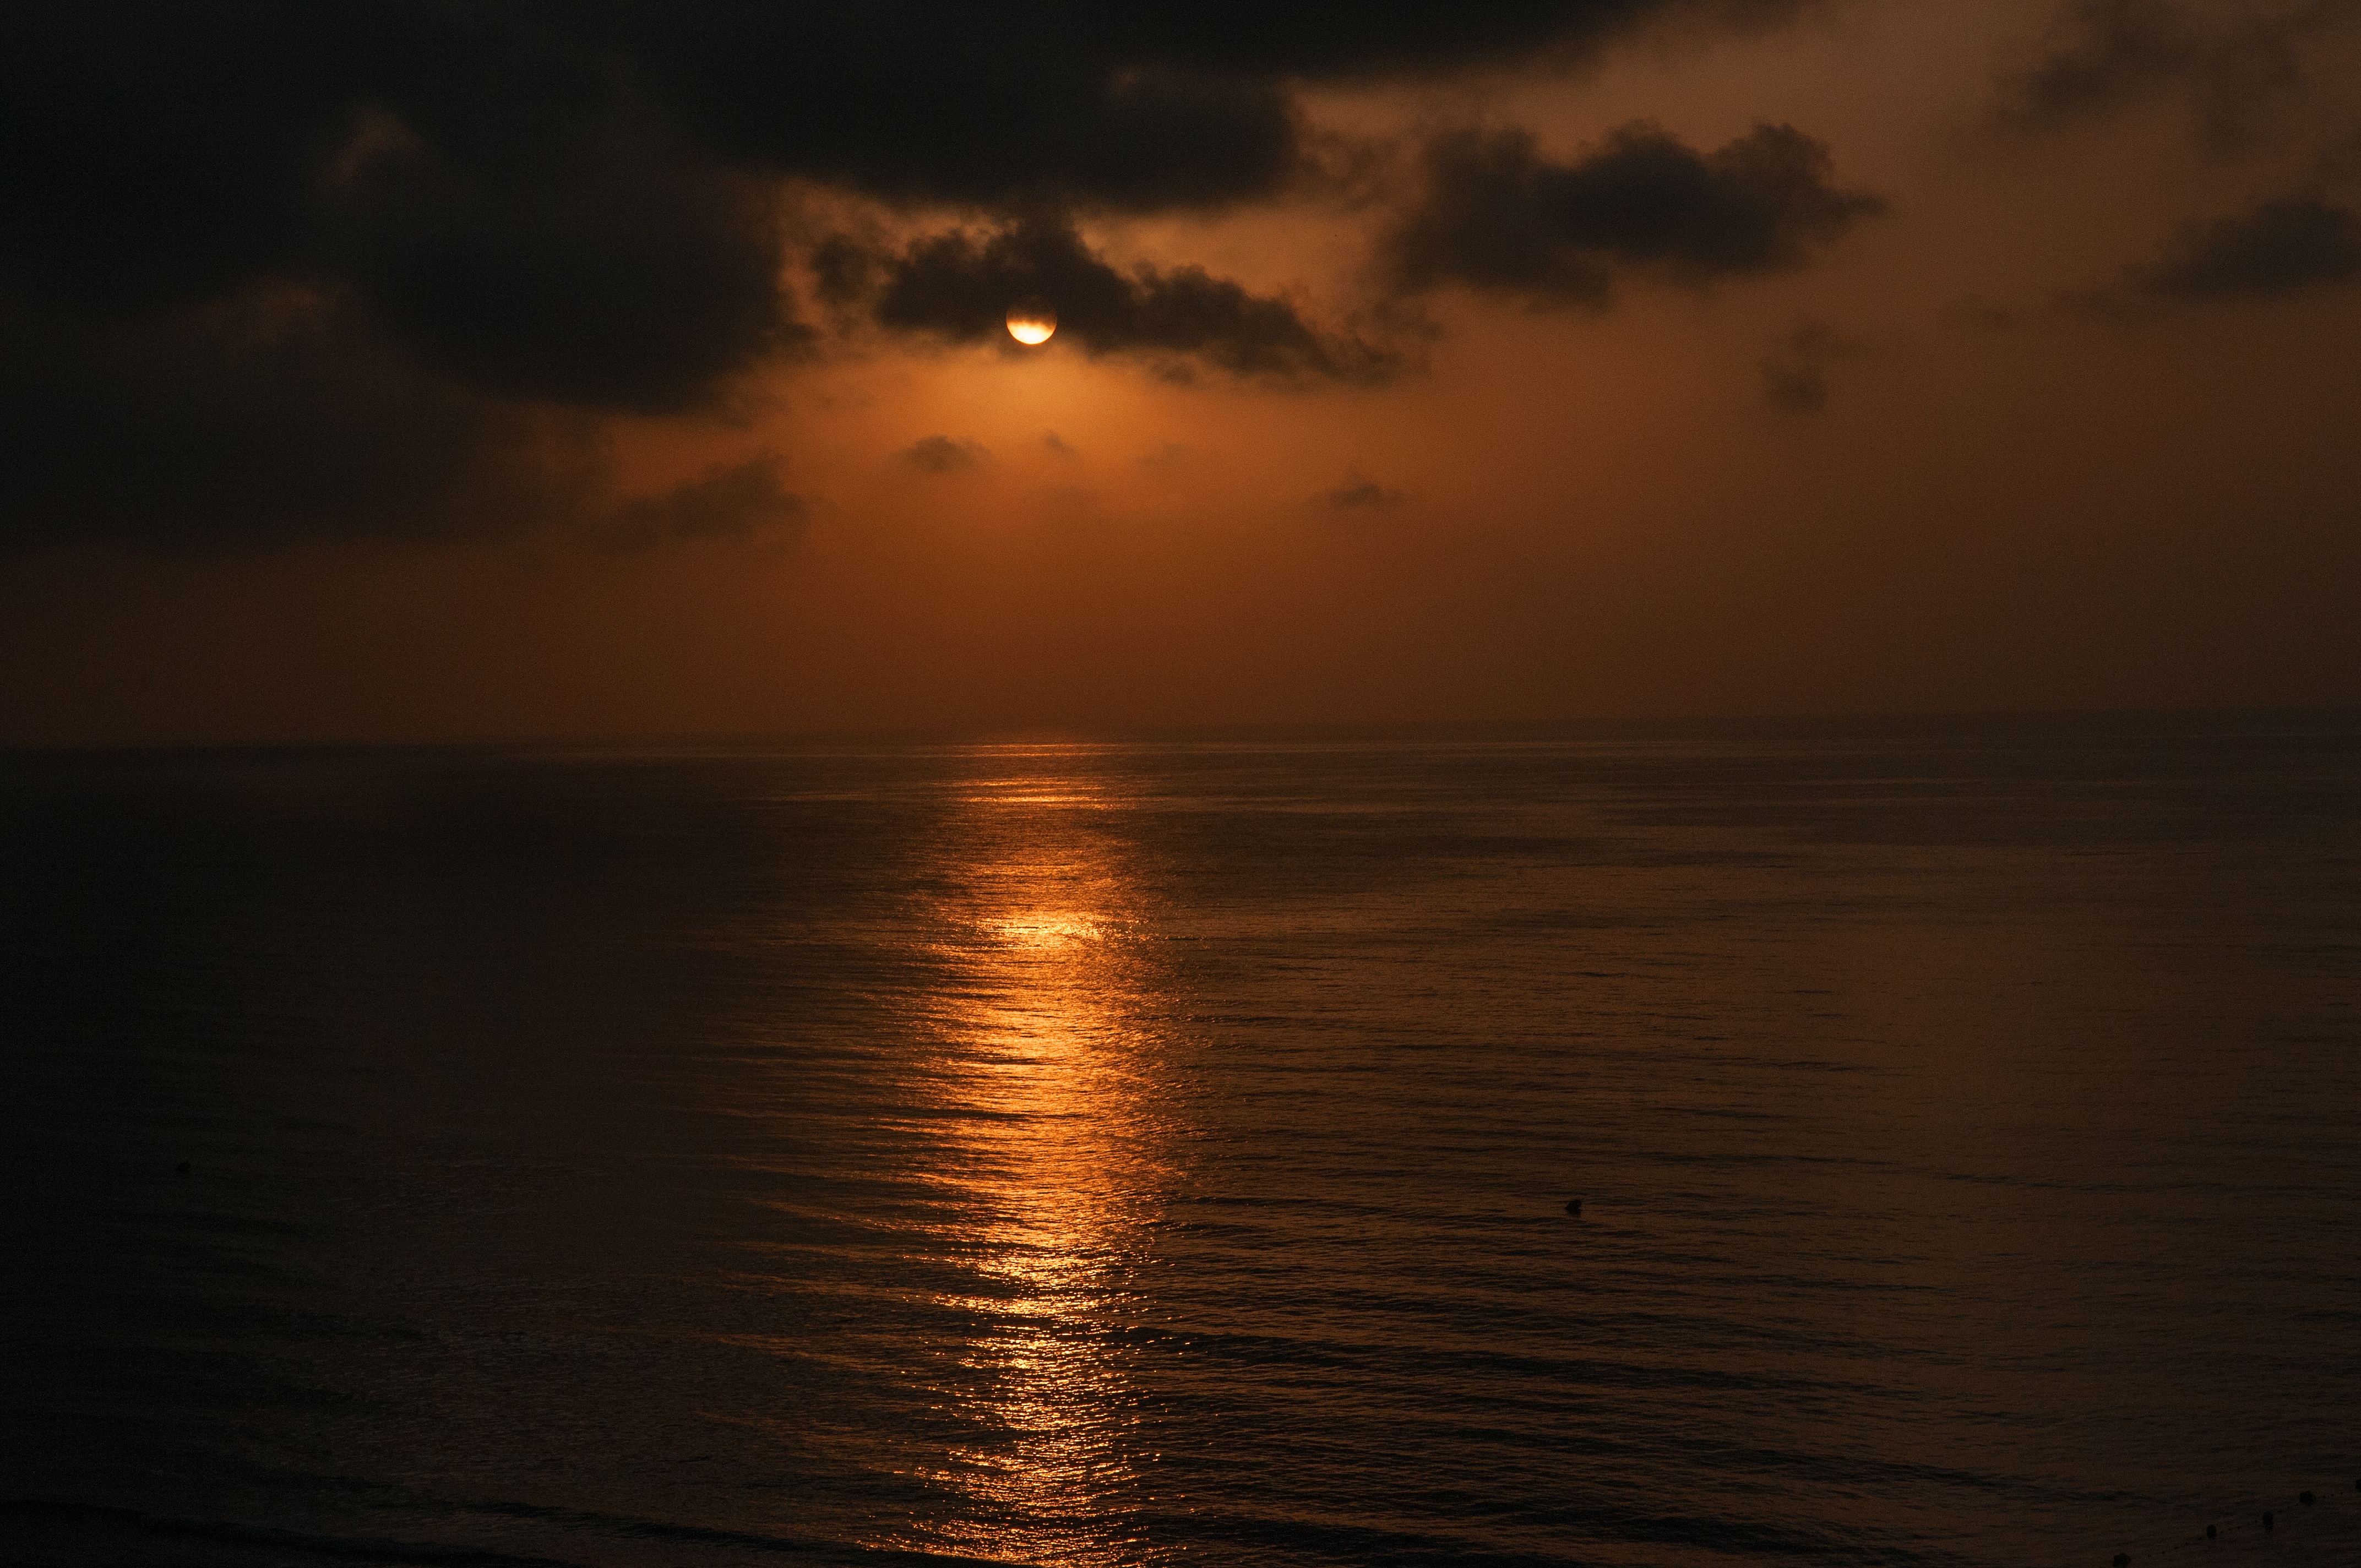
landscape, sea, coast, water, nature, ocean, horizon, light, cloud, sky, sun, sunrise, sunset, sunlight, morning, wave, dawn, atmosphere, dusk, evening, orange, reflection, red, heat, daybreak, mood, abendstimmung, mirroring, afterglow, morgenrot, shades of red, new beginning, at the beginning